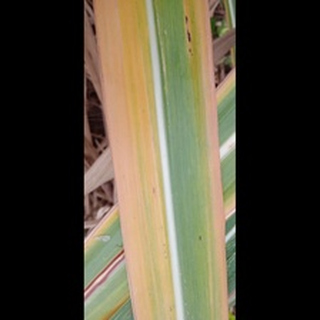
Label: sugarcane_yellow_leaf_disease